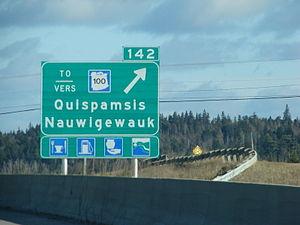
La route 1 est autoroute du sud du Nouveau-Brunswick. Elle relie sur 239 kilomètres la frontière canado-américaine à Saint-Stephen à River Glade où elle se fusionne avec la route 2 en direction de Moncton.